David A. Johnston

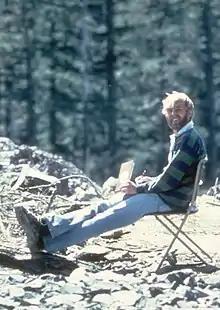
The last picture ever taken of Johnston, 13 hours before his death at the eruption site

David Alexander Johnston (December 18, 1949 – May 18, 1980) was an American United States Geological Survey (USGS) volcanologist who was killed by the 1980 eruption of Mount St. Helens in the U.S. state of Washington. A principal scientist on the USGS monitoring team, Johnston was killed in the eruption while manning an observation post away on the morning of May 18, 1980. He was the first to report the eruption, transmitting "Vancouver! Vancouver! This is it!" before he was swept away by a lateral blast; despite a thorough search, Johnston's body was never found, but state highway workers discovered remnants of his USGS trailer in 1993.